Answer in natural language. Is brown wooden chair (marked A) to the right of white rectangular dining table (marked B)? Choose between the following options: yes or no
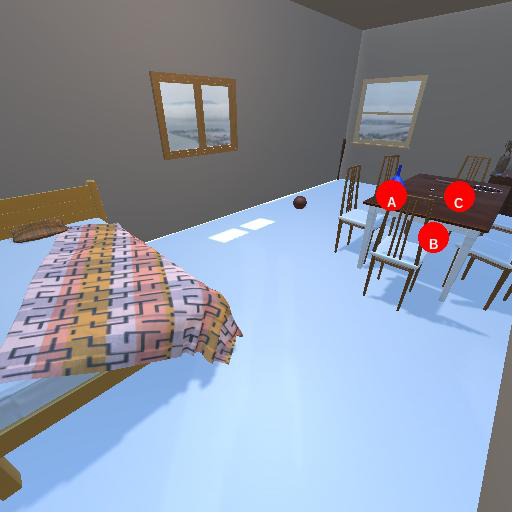
<answer>no</answer>